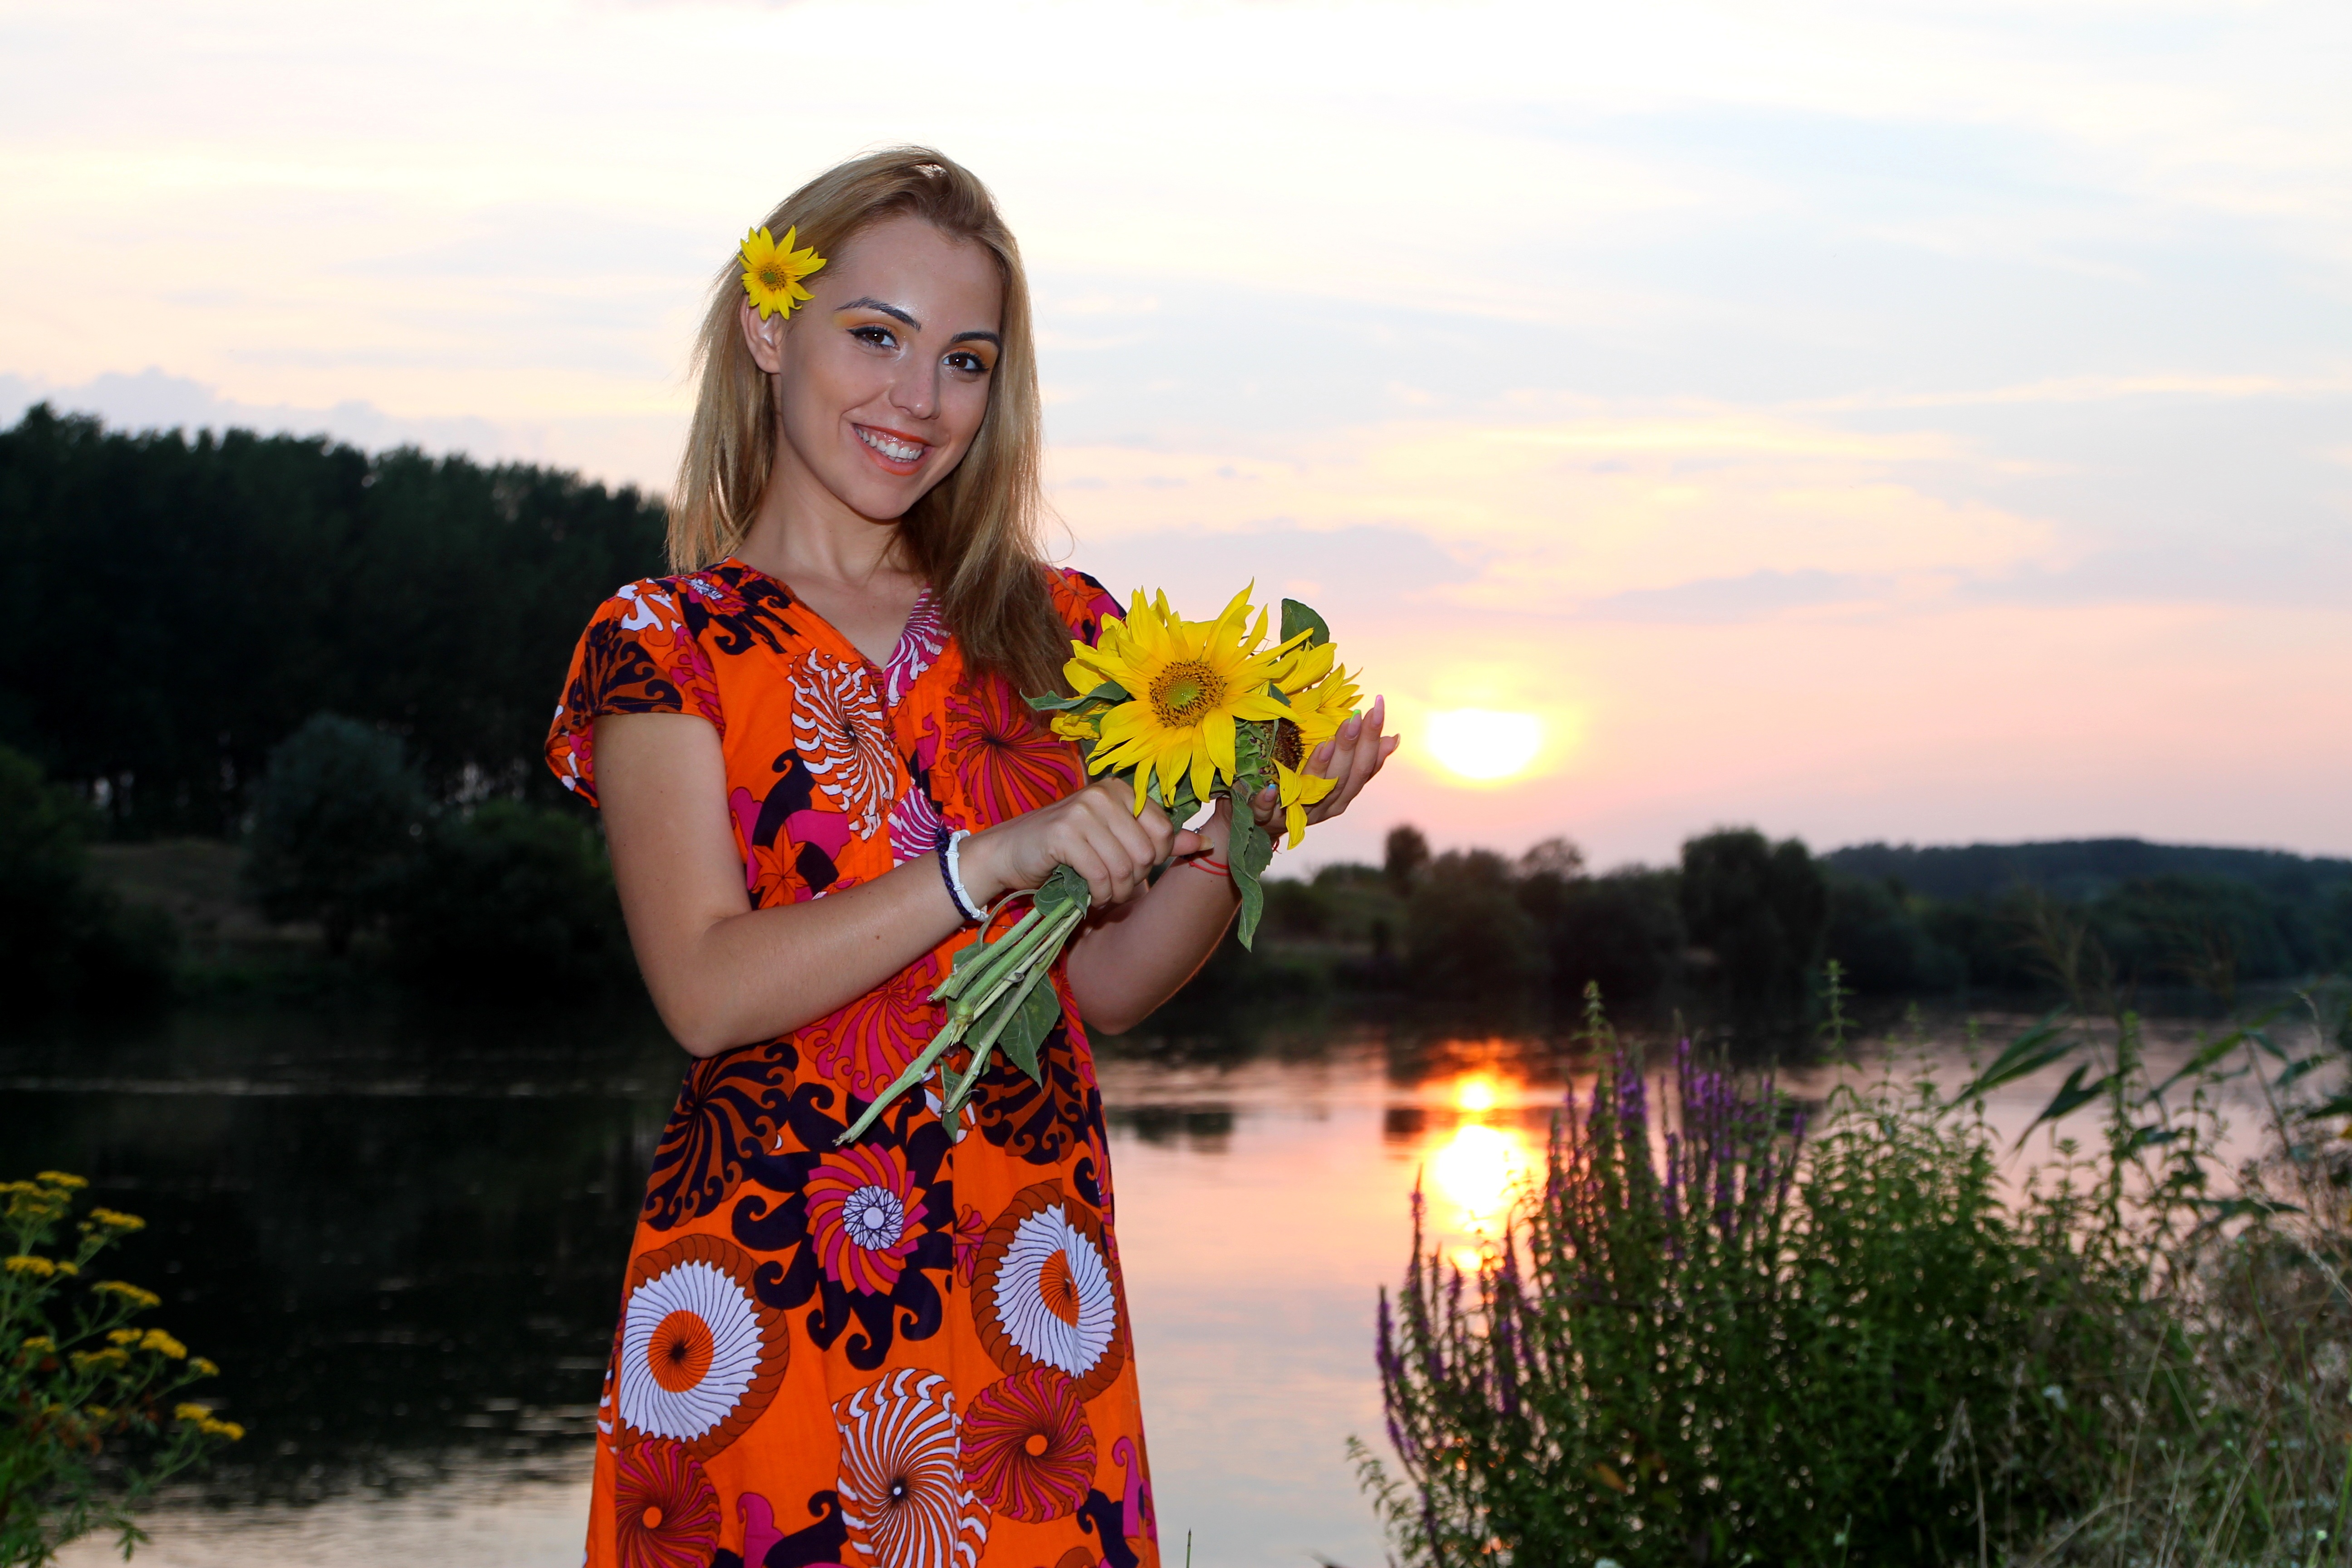
water, girl, sunset, flower, lake, model, reflection, clothing, blonde, season, sunflower, in the evening, dress, beauty, costume, photo shoot